Farnley Hall, North Yorkshire

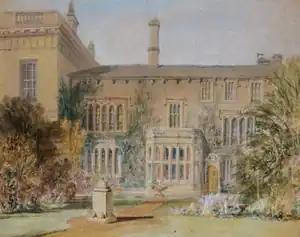
Farnley Hall as depicted by J. M. W. Turner in 1815

Farnley Hall is a stately home in Farnley, North Yorkshire, England. It is located near Otley. The original early seventeenth-century house was added to in the 1780s by John Carr, who also designed Harewood House. The hall is now a Grade I listed building.